Economy of Pakistan

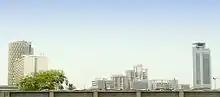
A part of Downtown Karachi, Showing the MCB Tower and Habib Bank Plaza. The headquarters of many banks in Pakistan can be found here.

Pakistan National Shipping Corporation (PNSC) is a national flag carrier. It was formed through the merger of the National Shipping Corporation and Pakistan Shipping Corporation in 1979. PNSC has had worldwide operations in the dry bulk segment of the shipping market since its inception, and has been involved in the transportation of liquid cargo since 1998, both locally and internationally. The corporation's head office is located in Karachi. Currently, the PNSC fleet comprises eleven vessels of various types and sizes (five bulk carriers, four Aframax tankers, and two LR-1 Clean Product tankers) with a total deadweight capacity (cargo carrying capacity) of 831,711 metric tons, the highest ever carrying capacity since the inception of PNSC.